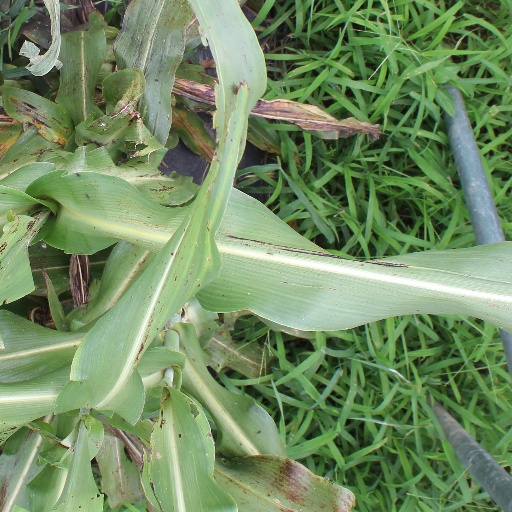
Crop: sorghum